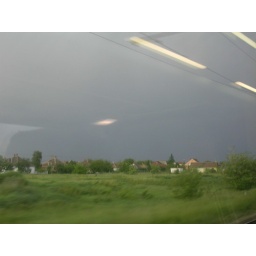
Again the black sky over Budapest from train